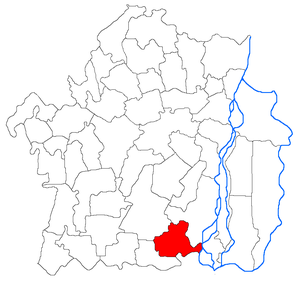
Berteștii de Jos est une commune de Roumanie située à l'est du pays dans le județ de Brăila qui totalise 3 223 habitants.